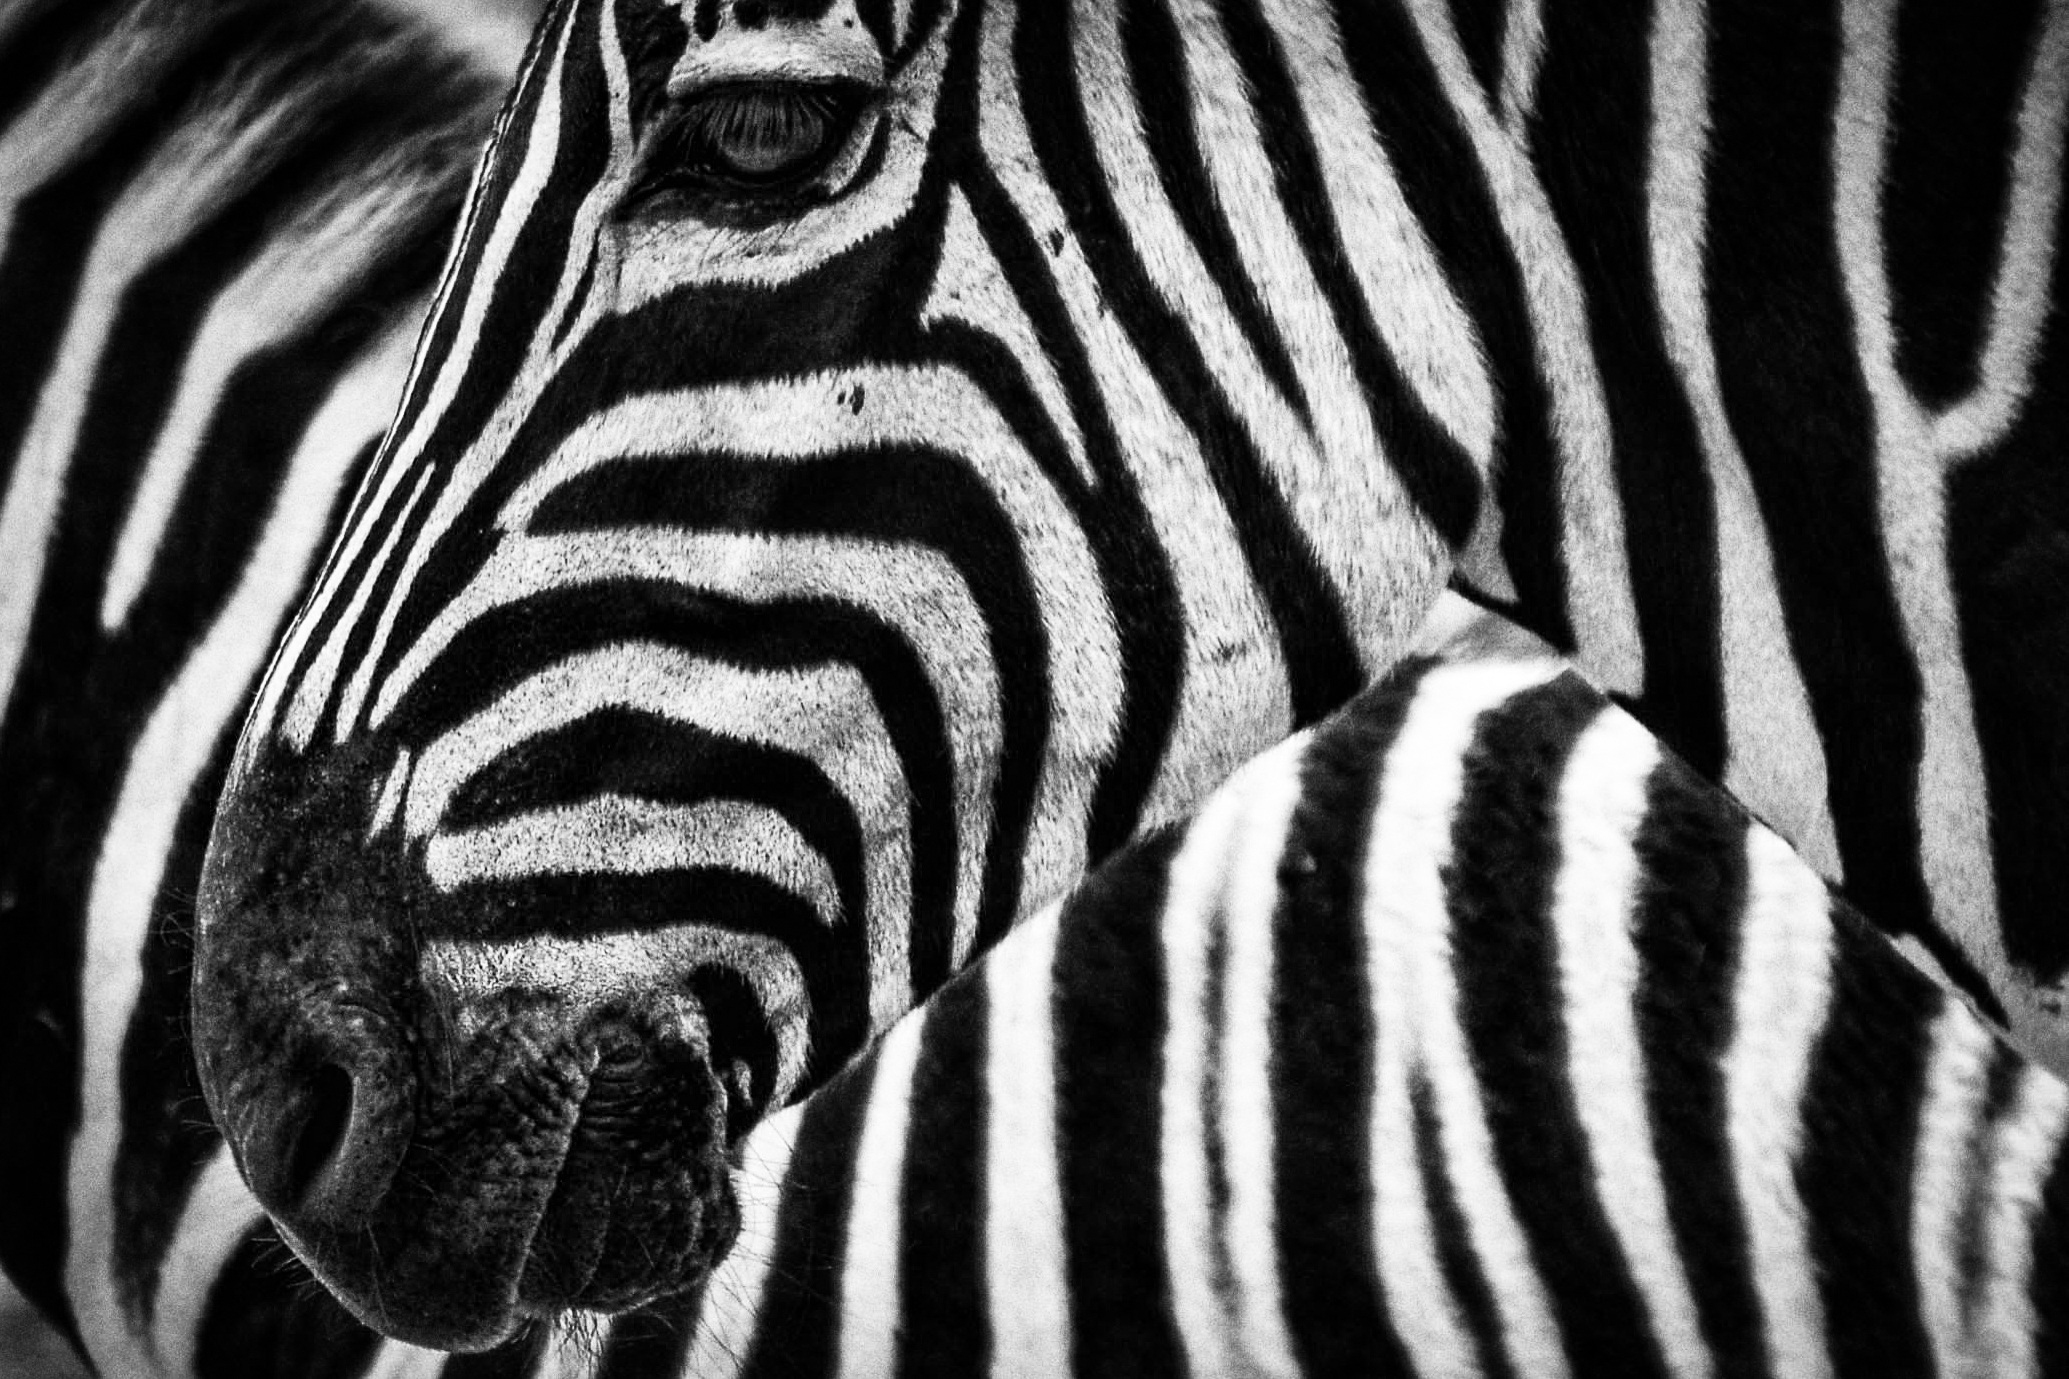
wildlife, terrestrial animal, zebra, black and white, white, black, monochrome photography, close up, monochrome, pattern, snout, eye, organism, photography, safari, stock photography, adaptation, quagga, zoo, style